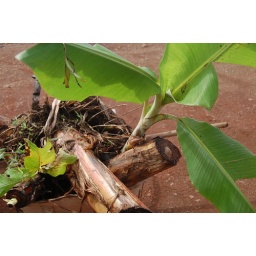
banana trees on Black Stallion getting planted in the green season.